Samo Khae

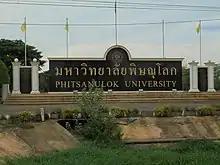
Phitsanulok University

There is Samo Khae health-promoting hospital in Ban Dong Pradok (Moo3).